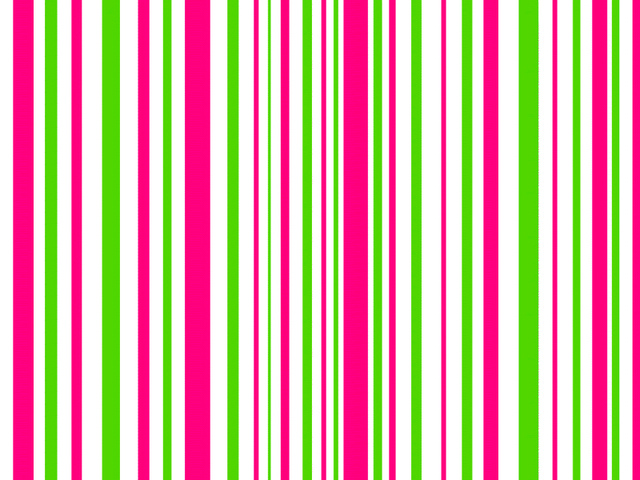
Texture: banded